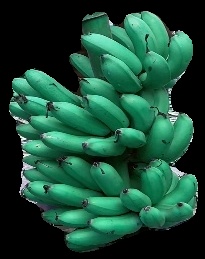
Variety: rasbale
Grade: grade1